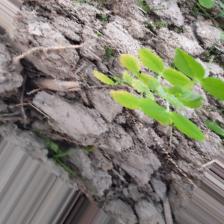
Label: Normal